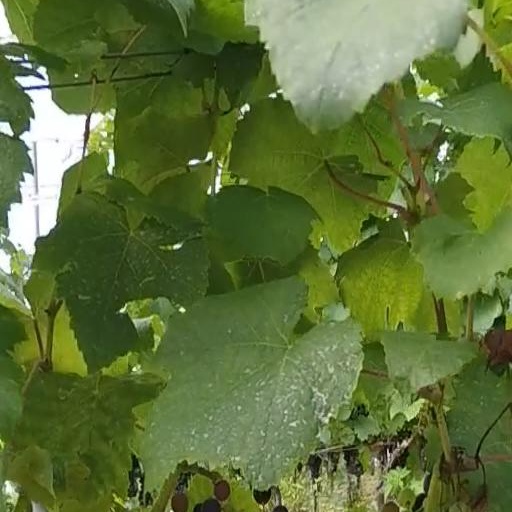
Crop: grape